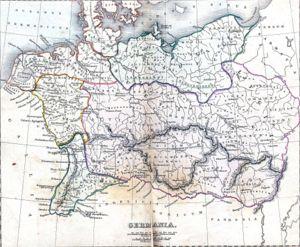
La chaîne des Wiehengebirge est un massif de moyenne montagne, aux confins de la Basse-Saxe et de la Rhénanie du Nord, culminant à 320 m d'altitude. Cette chaîne qui surplombe par le sud la grande plaine d'Allemagne du Nord se rattache au Weserbergland ou, plus généralement, au pli Weser-Leine. L'épaisse forêt des Wiehengebirge forme une partie du parc naturel TERRA.vita.
La bataille de la forêt de Teutobourg, qualifiée de « désastre de Varus » par les historiens romains, s'est déroulée dans la forêt de Teutobourg en septembre 9, quand une alliance de tribus germaniques a pris en embuscade et détruit de manière décisive trois légions romaines et leurs auxiliaires, menés par Publius Quinctilius Varus. L'alliance est dirigée par Arminius, un officier germanique des auxilia de Varus. Arminius avait acquis la citoyenneté romaine et reçu une formation militaire romaine lui permettant de tromper méthodiquement le commandant romain et d'anticiper les réponses tactiques de l'armée romaine.
La Germanie
La Germanie est la région historique d'Europe occupée par les peuples germaniques dans l'antiquité, plus précisément à l'époque de l'empire romain. Cette zone couvre d'abord essentiellement le sud de la Scandinavie puis s'étend en Europe centrale. Elle couvre alors une large zone qui va à l'est approximativement jusqu'à la Vistule, à l'ouest et au sud jusqu'au Rhin et au Danube qui la séparent du monde romain.
Les Lingons sont une population protohistorique ayant constitué l'un des plus anciens peuples gaulois, l'ethnogenèse du peuple Lingon participant en outre du développement socioculturel protohistorique de l'Arc alpin.
La colonisation germanique de l'Europe orientale, est l'expansion migratoire vers l'est de l'Europe centrale, des populations de langue allemande, survenue au cours du Moyen Âge. La zone territoriale touchée s'étend à peu près de la Slovénie, Styrie et Carinthie vers l'est atteignant les Pays baltes, l'Estonie, la Lettonie et plus au sud, la Transylvanie. L'Ostsiedlung reprenant approximativement une partie du territoire de l'ancienne Germania magna de l'Antiquité.
L'expression migrations germaniques désigne l'ensemble des déplacements des peuples germaniques en Europe et au Maghreb du Bronze final au haut Moyen Âge. Ces migrations, relevant pour les plus anciennes de la Protohistoire, ont eu des conséquences déterminantes sur la formation de l'Histoire européenne.